La Mauricie National Park

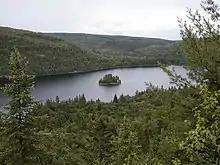
The Pines Island (Île aux pins) in the middle of Lake Wapizagonke

The park is located in Quebec, south of Canadian Shield. The park is part of the Grenville Province, the most recent of seven geological provinces that make up the entire Canadian Shield age Precambrian. The park is itself part of a plateau gently sloping east to west, from near Saint-Maurice River to near inland. This plateau of older metamorphic rocks (955 mya) is strewn with valleys and faults. The lower valleys are flooded by recent deposits dating from the retreating glaciers of the Wisconsin glaciation.